Agha Muhammad Reza

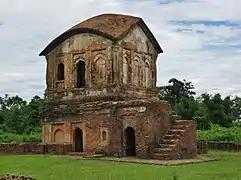
Kachari palace ruins at Khaspur.

Reza was a Sufi pir, which enabled him to have the support of thousands of peasants, fakirs and ryots. It is said that he also gained support from Shams ud-Daulah, the Naib Nazim of Dhaka. He made an announcement calling for jihad against the British colonial rulers, who he preached were the reasons behind the problems that the peasants were facing.